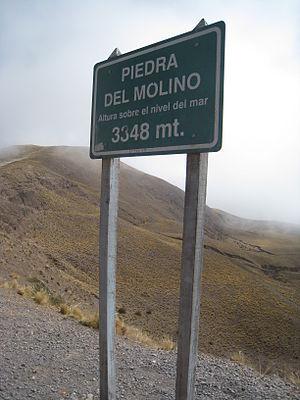
Piedra del Molino, point le plus haut de la custa del Obispo, route 33, province de Salta, Argentine